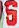
Number: 6